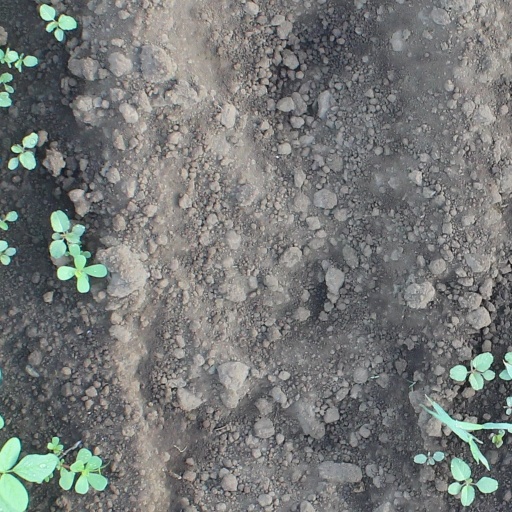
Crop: soybean